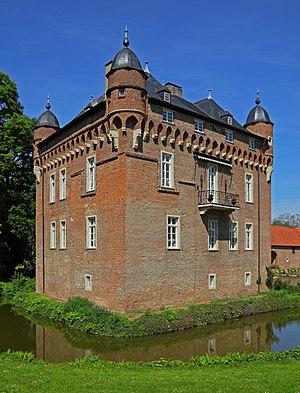
Le château de Loersfeld est un château situé à Kerpen dans l'État de Rhénanie-du-Nord-Westphalie. Il a été construit il y cinq cents ans et est en possession des barons von Fürstenberg depuis 1819.
Kerpen est une ville allemande du land de Rhénanie-du-Nord-Westphalie, dans l’arrondissement du Rhin-Erft et le district de Cologne. Elle est arrosée par l’Erft. Elle comptait 64 746 habitants au 31 décembre 2008, et se situe à une vingtaine de kilomètres au sud-ouest de Cologne. Beethoven y a habité quelque temps. Les pilotes de Formule 1, Michael Schumacher et Ralf Schumacher ont passé leur enfance au village de Manheim dépendant de la municipalité.